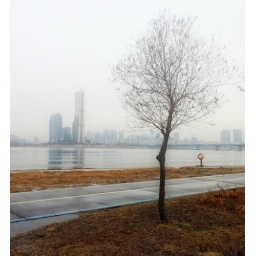
a tree near the river